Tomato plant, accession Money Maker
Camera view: vertical (180 deg); turntable rotation: 150 degrees
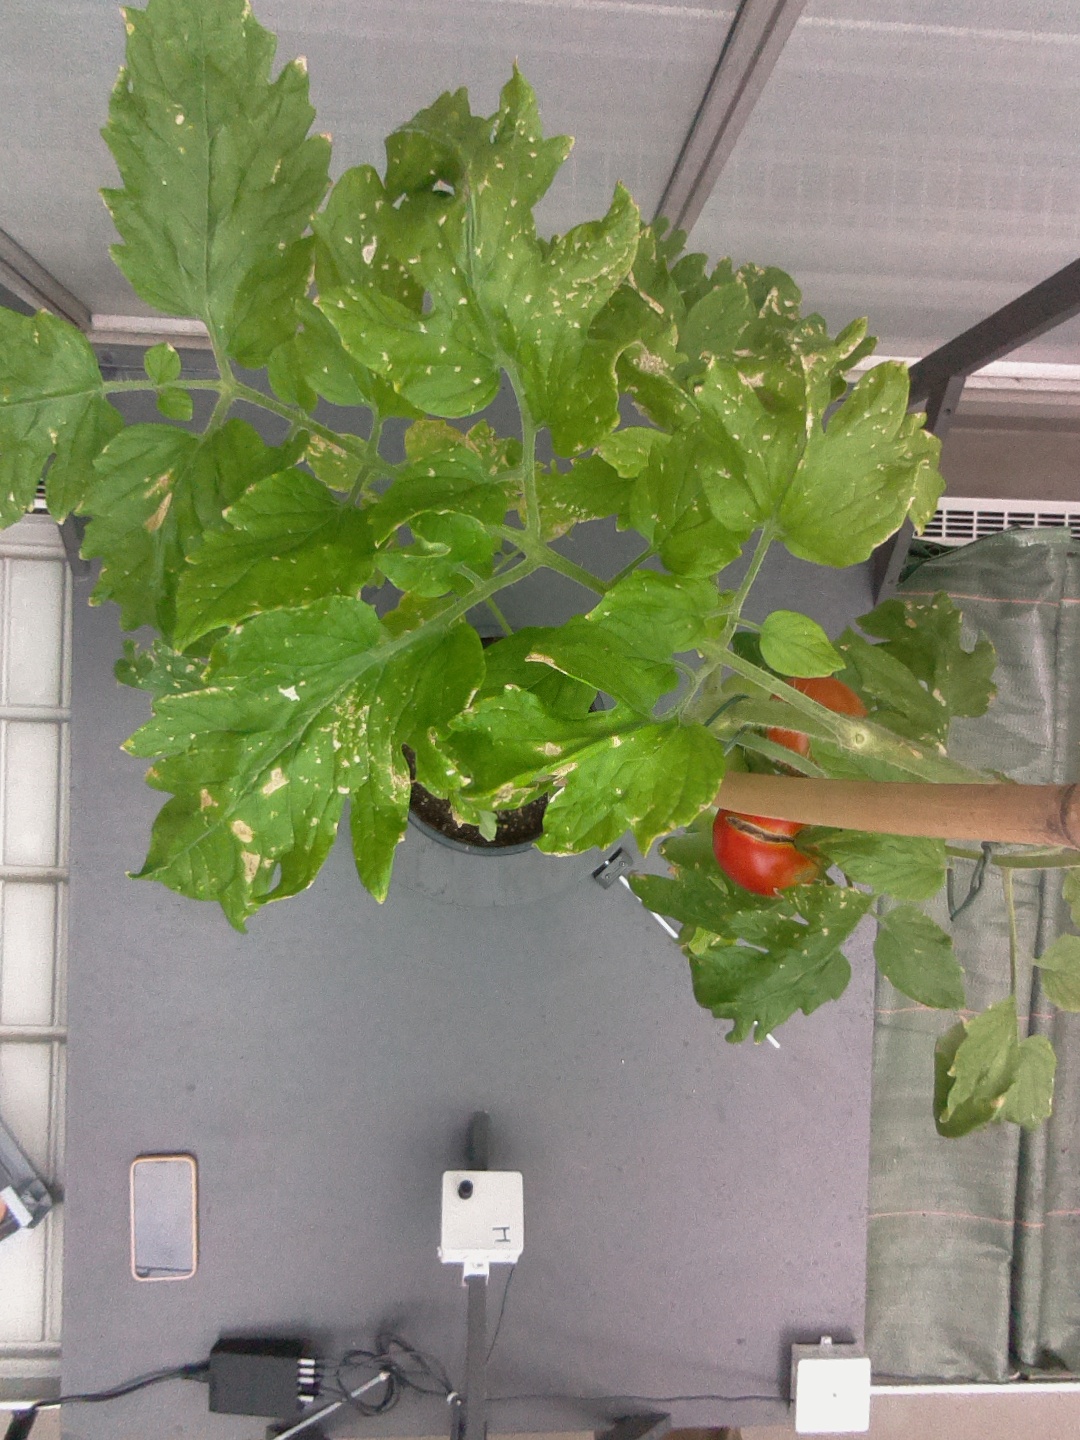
BBCH growth stage 87: 70%-80% of fruits show typical fully ripe color